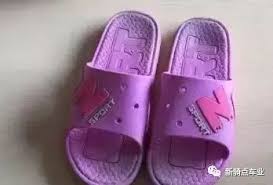
Waste category: shoes